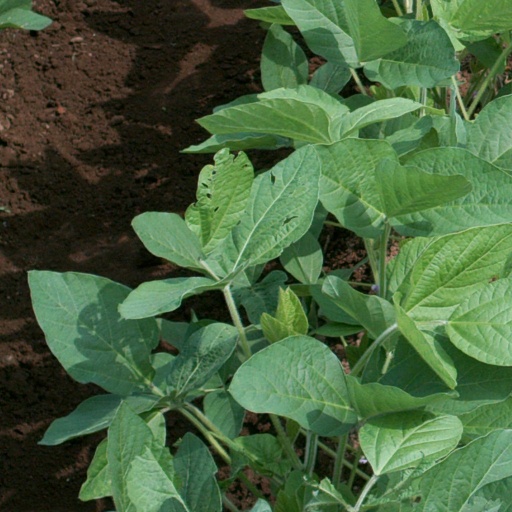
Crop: soybean